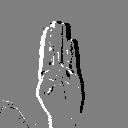
ASL letter: b